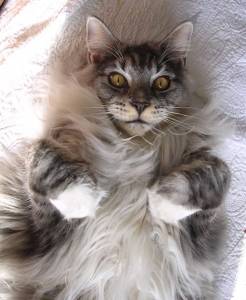
Animal: cat
Breed: maine_coon